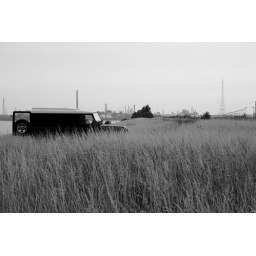
The doors of this car were open but there was nobody in it. Strange... Looks better on black.